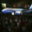
Label: airplane